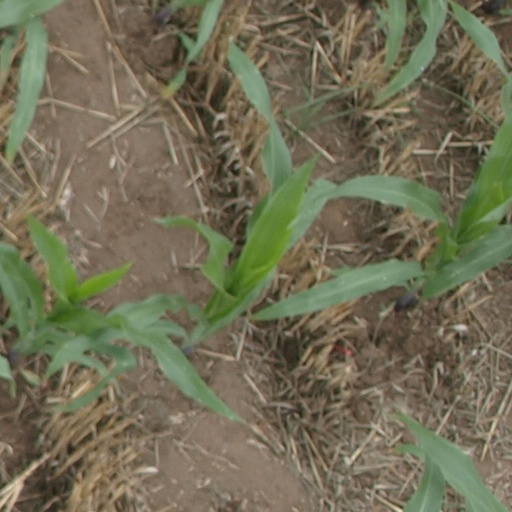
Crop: maize; corn